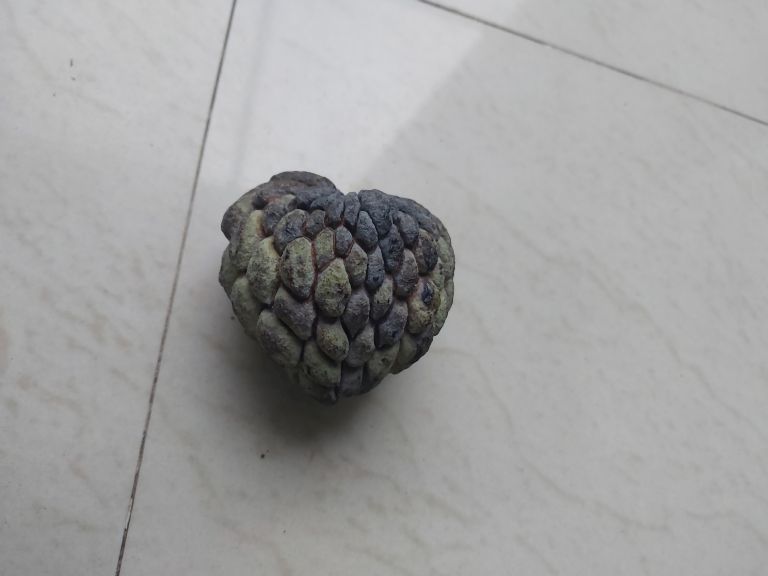
Disease label: Blank Canker